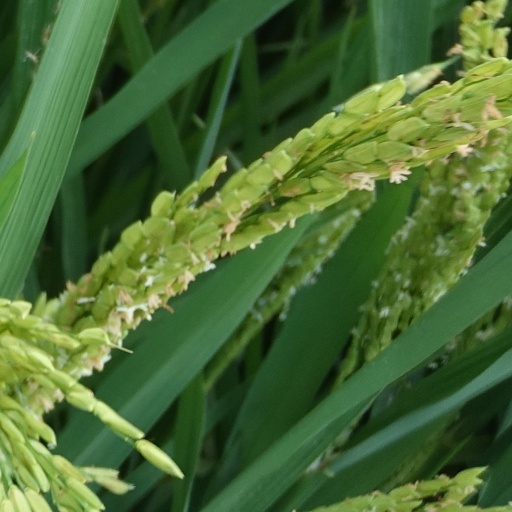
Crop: rice